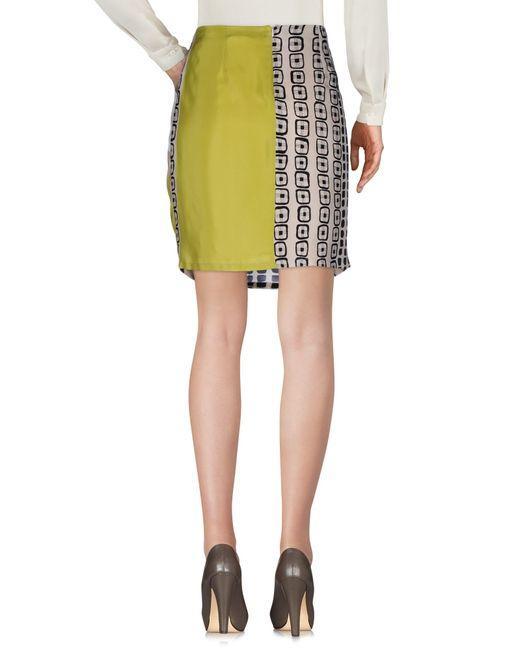
Damen braune Pumps mit Absatz Büro lässig